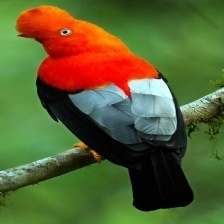
Species: COCK OF THE  ROCK
Scientific name: RUPICOLA